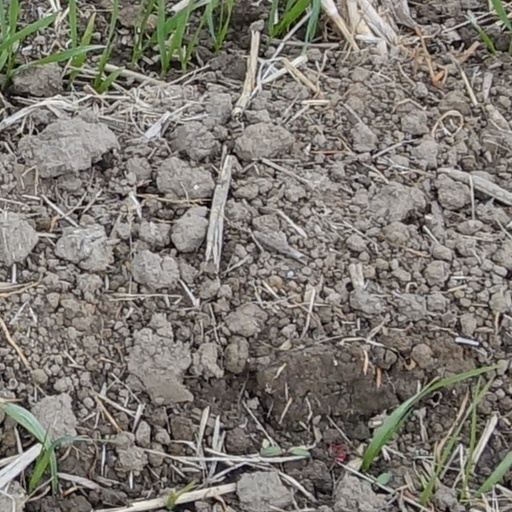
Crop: wheat